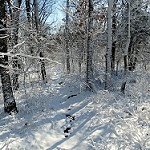
Scene: Outdoor